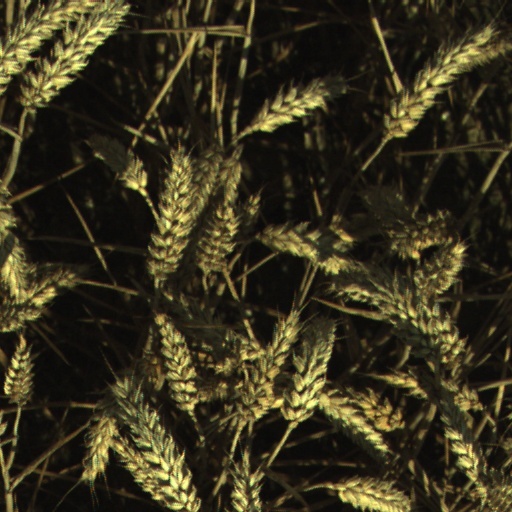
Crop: wheat